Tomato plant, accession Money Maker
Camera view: vertical (180 deg); turntable rotation: 120 degrees
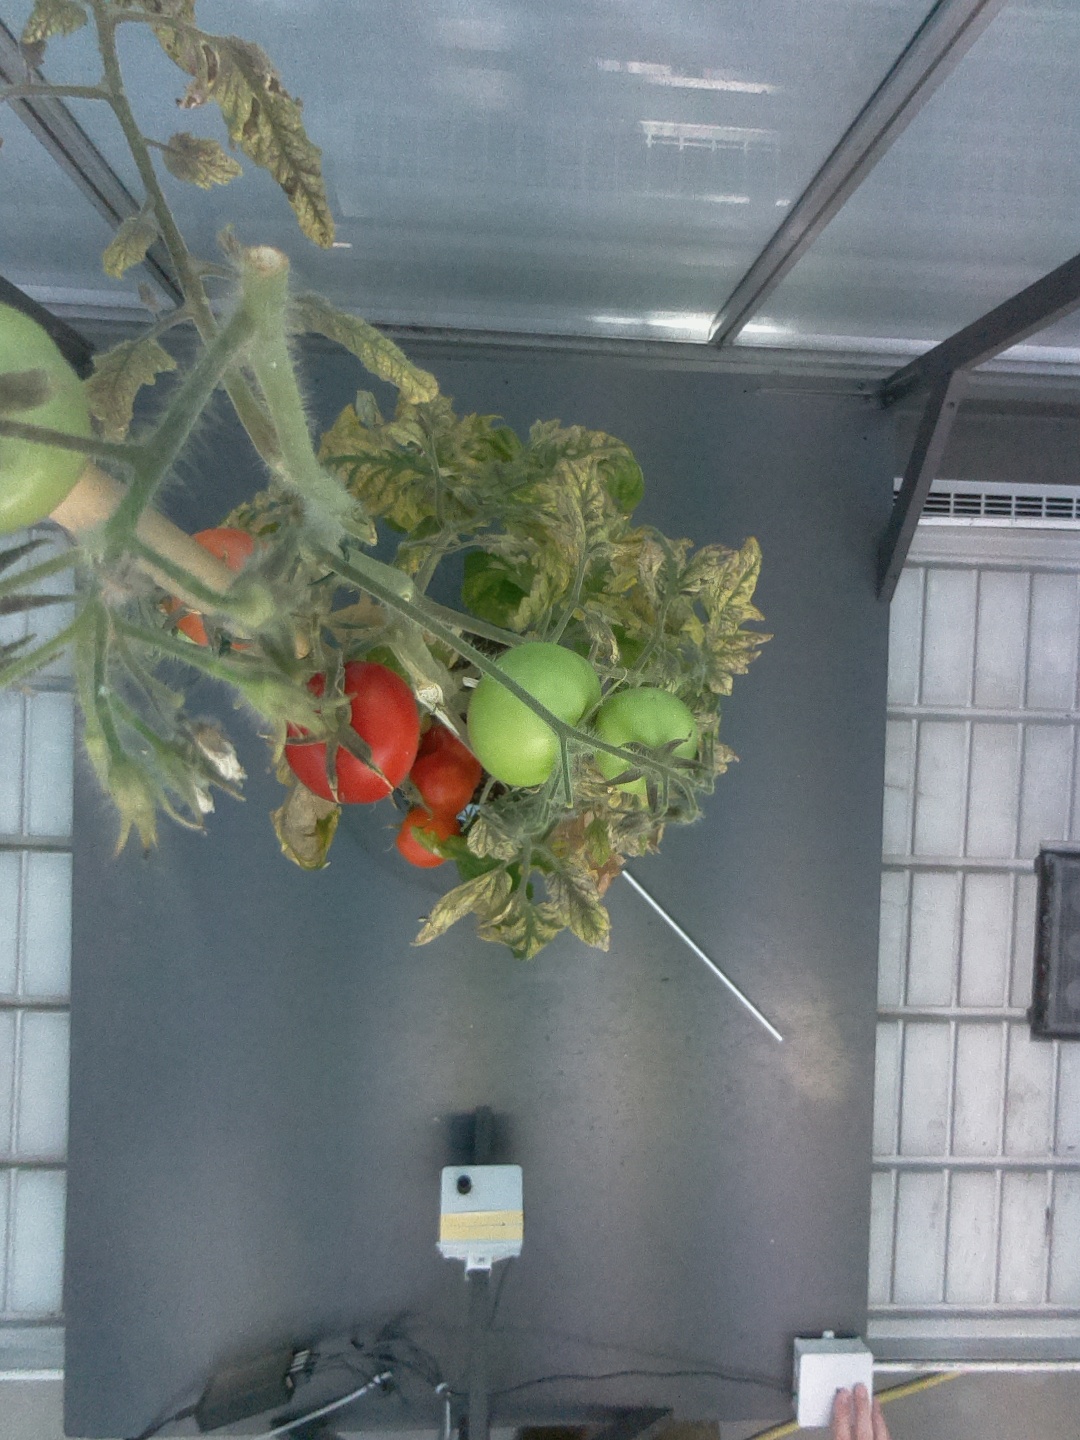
BBCH growth stage 88: 80%-90% of fruits show typical fully ripe color